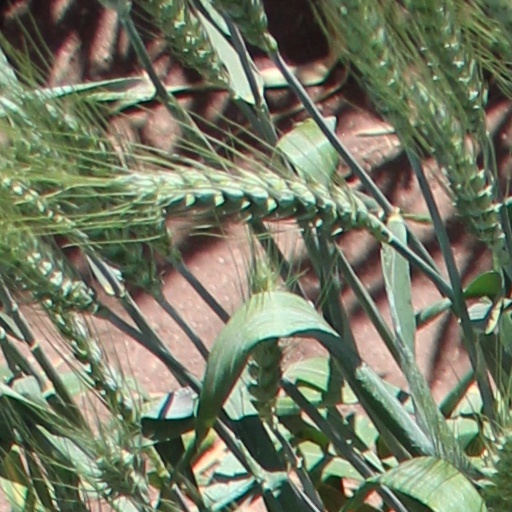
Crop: wheat